Question: Please indicate a possible affordance area of baseball bat that can be used for holding
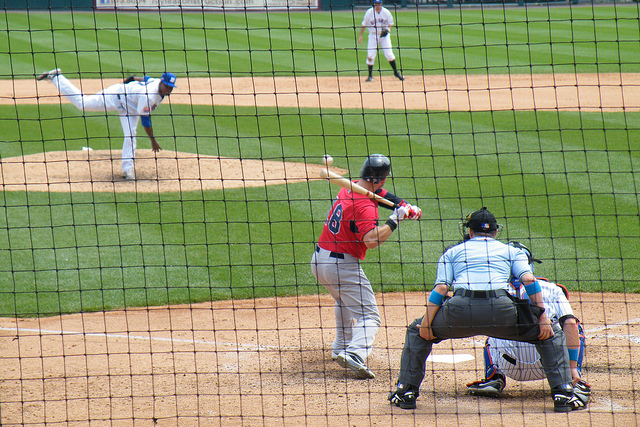
Answer: [387.5, 198.5, 427.5, 223.5]